C-class cruiser

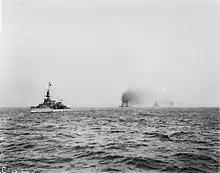
"Cardiff" leading German battle-cruisers into the Firth of Forth at the end of the First World War

In 1918, "Cardiff" had the honour of leading the German High Seas Fleet to the River Forth, where the ships were held before being moved to various other ports.